Hurricane Inez

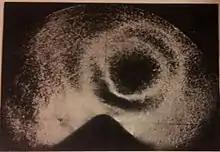
This weather radar image of Hurricane Inez was taken on September 29, 1966, at 0127 UTC

While near peak intensity, Inez was located about southwest of San Juan, Puerto Rico, and the eye was tracked by radar from the island. Its increasing outflow caused Tropical Storm Judith to the east over the central Atlantic to dissipate. On September 29, the small but powerful hurricane made landfall on the Barahona Peninsula, and quickly weakened over land. It briefly moved offshore and struck the southern peninsula of Haiti near Jacmel. The eye emerged into the Windward Passage near Léogâne, although severely weakened. The pressure rose to , and the winds decreased to over land. However, Inez quickly re-intensified over water, reaching winds of on September 30 before striking southeastern Cuba near Guantánamo Bay. When Inez was over Cuba, forecasters had difficulty in predicting the storm's future; it was expected that the hurricane would move to the north off the east coast of the United States due to a weakness in the ridge to the north. The hurricane drifted west-northwestward within light steering currents, weakening over the high terrain but later moving offshore the southern coast of Cuba. While over water, the eye reorganized, and the cyclone maintained hurricane intensity. Inez eventually turned to a northward drift over central Cuba and emerged into the Atlantic Ocean on October 2.